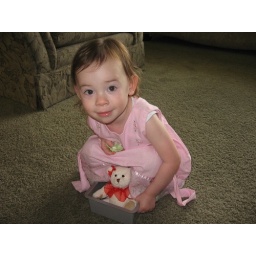
I am trying to take a bath with my bear in my kitchen sink.